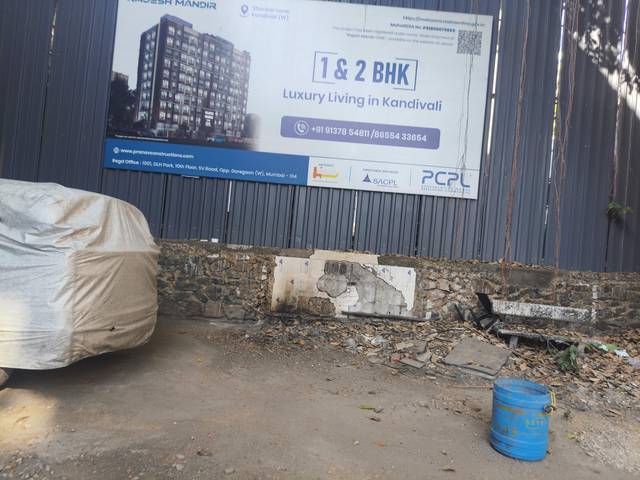
Region: India
Coordinates: 19.199, 72.844